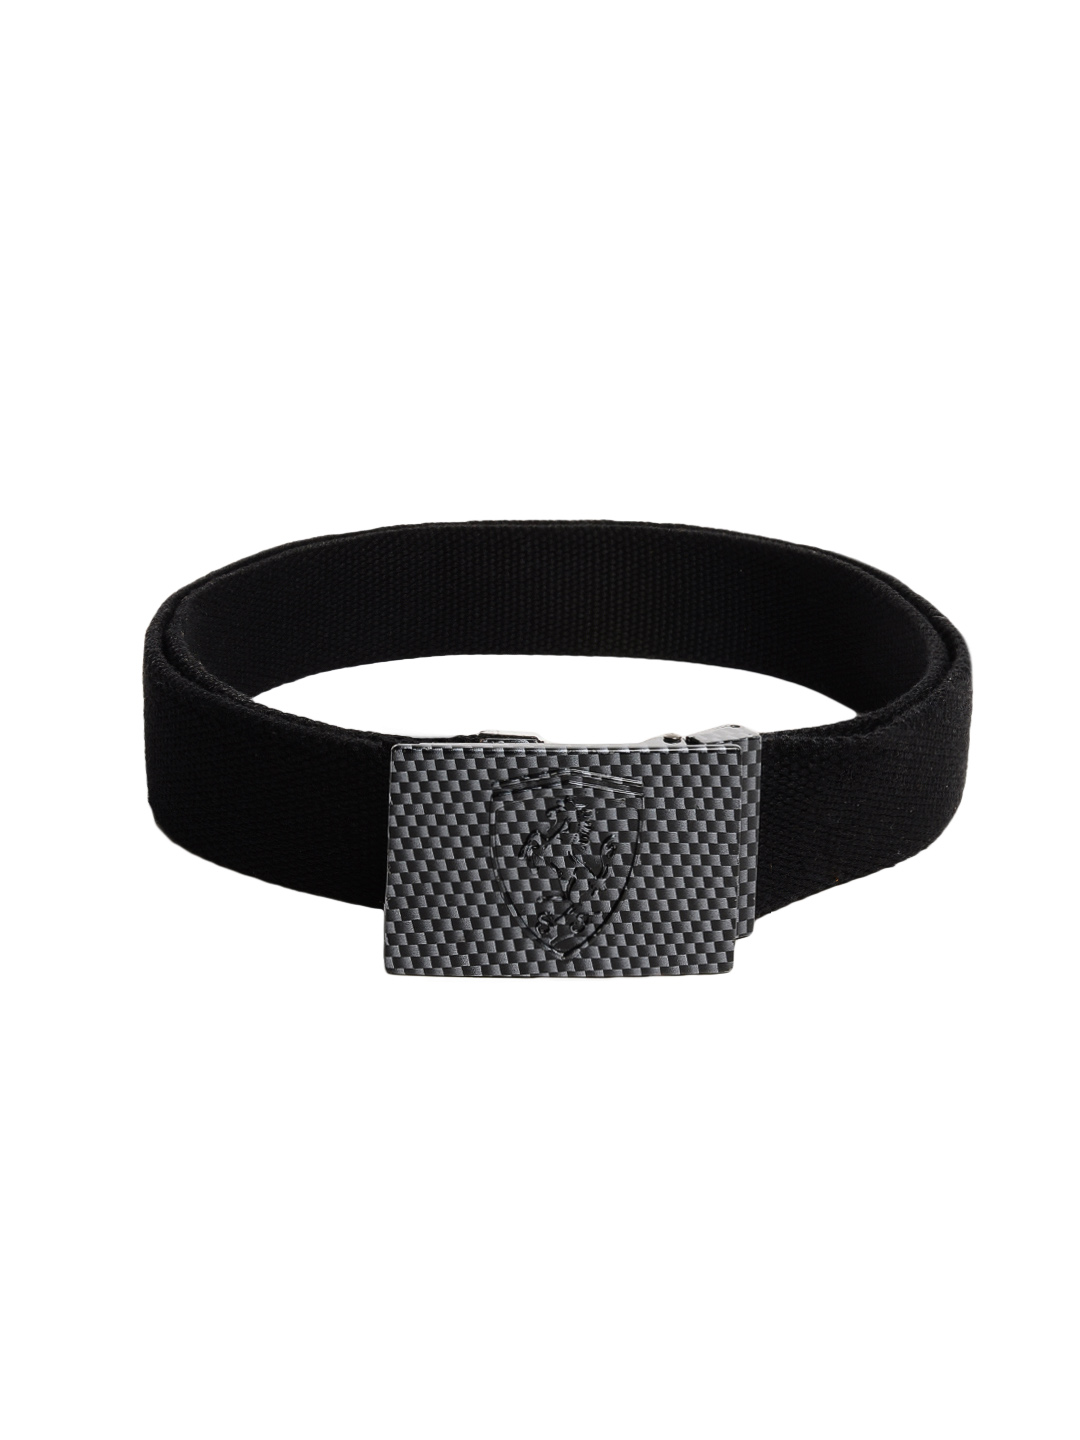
Puma Men Ferrari Replica Black Belt
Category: Accessories / Belts / Belts
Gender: Men
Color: Black
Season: Summer 2012
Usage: Casual